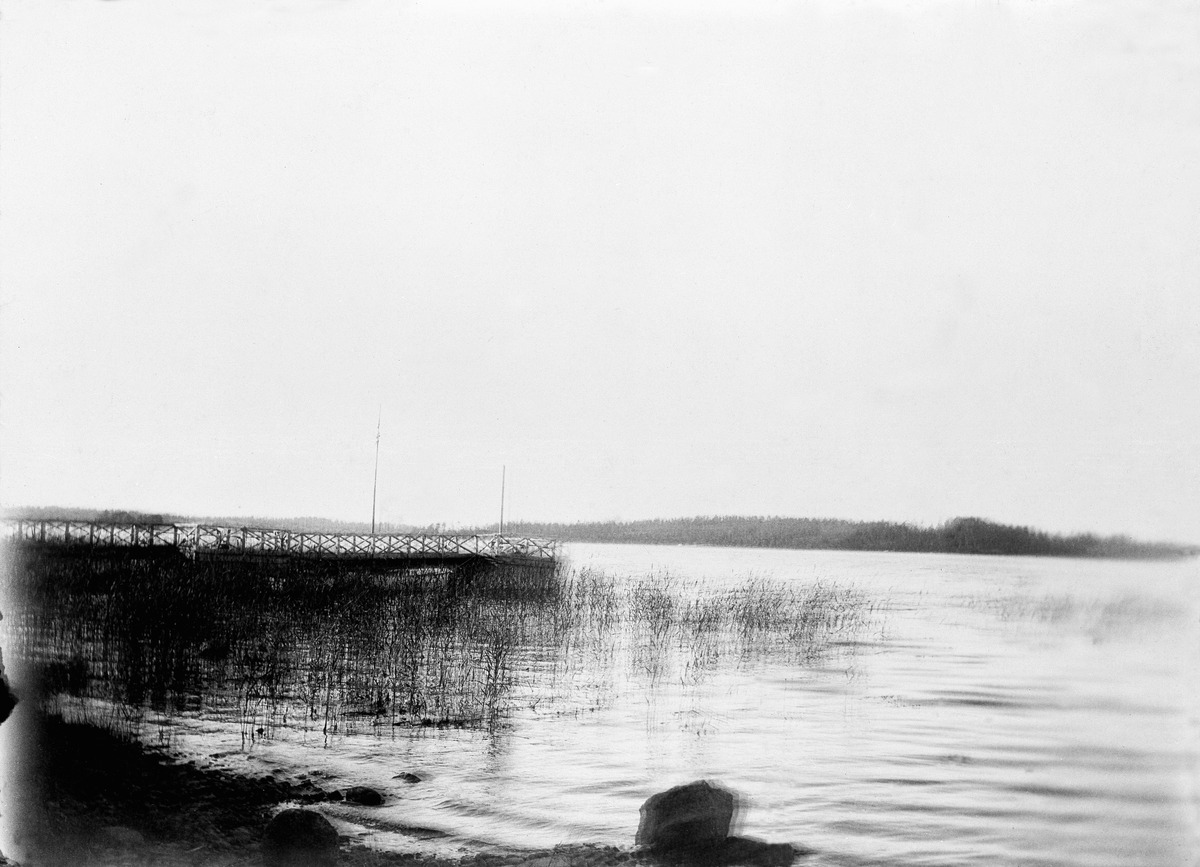
Koivusaari
sisällön kuvaus: Koivusaari. Höyrylaivalaituri. mustavalkoinen
Ajankohta: kuvausaika 1900 n.
Paikka: Suomi, Uusimaa, Helsinki, Lauttasaari Helsinki
Aiheet: saaret, rannat